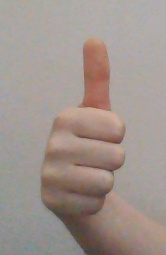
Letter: aleff